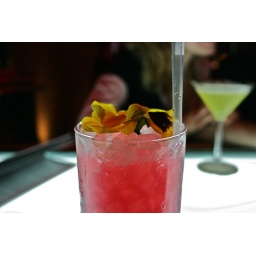
We have been to the bar in the Hilton (the highest building in Manchester) to celebrate the last days in England.